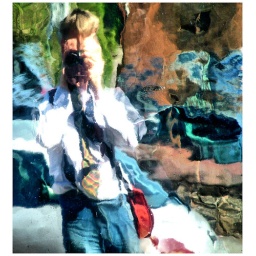
earlier in the life of my red bag